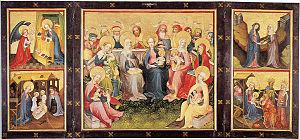
Le Maître de la Véronique est un peintre anonyme actif à Cologne au tout début du XVᵉ siècle, vraisemblablement entre 1395 et 1415, voire 1420. Il est, avec Stefan Lochner qu'il précède d'une quarantaine d'années, l'artiste le plus marquant de ce qu'on a appelé l'École de Cologne, mais aussi l'un des maîtres les plus représentatifs du « style doux », variante allemande du gothique international. Son nom conventionnel provient d'une des œuvres qui lui sont attribuées, la Sainte Véronique au Suaire peinte vers 1420, vraisemblablement pour l'église Saint-Séverin de Cologne, et actuellement conservée à l'Alte Pinakothek de Munich.
Le Maître de la Sainte Parenté l'Ancien est un peintre du Moyen Âge qui a été actif entre 1410 et 1440 environ à Cologne et dans ses alentours.